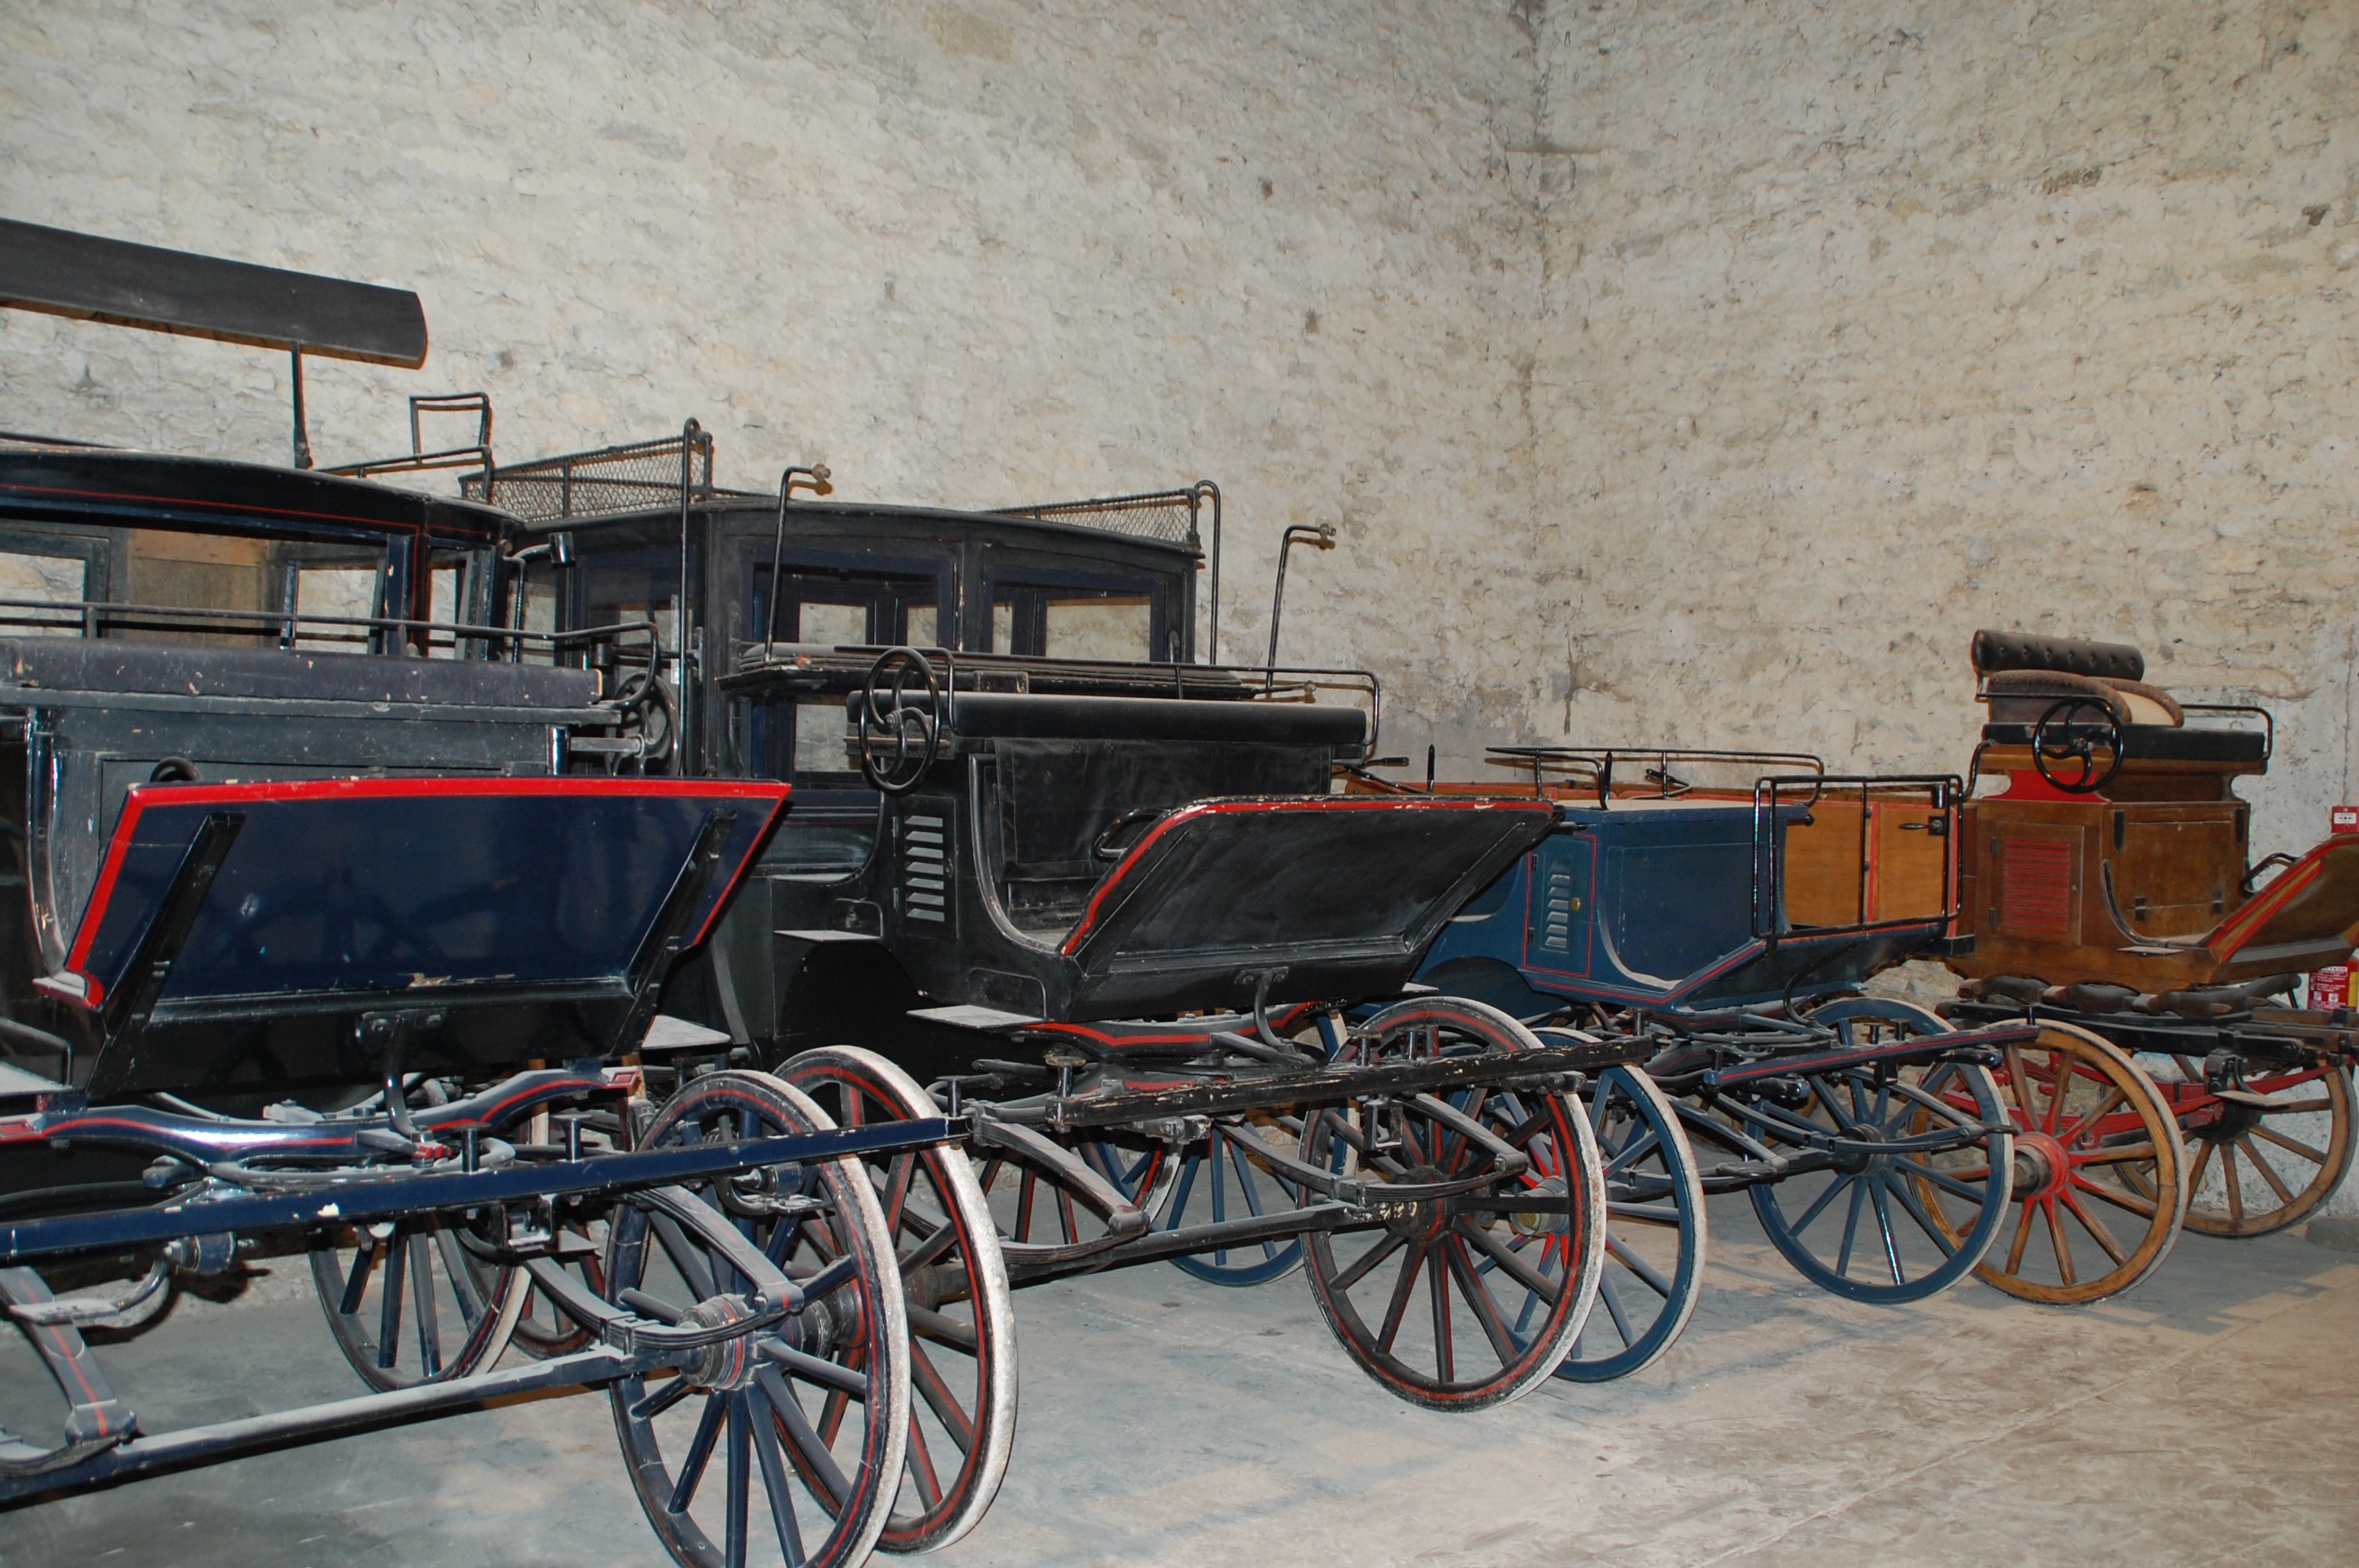
transport, vehicle, locomotive, carts, carriage, tourist attraction, old cars, older vehicles, land vehicle